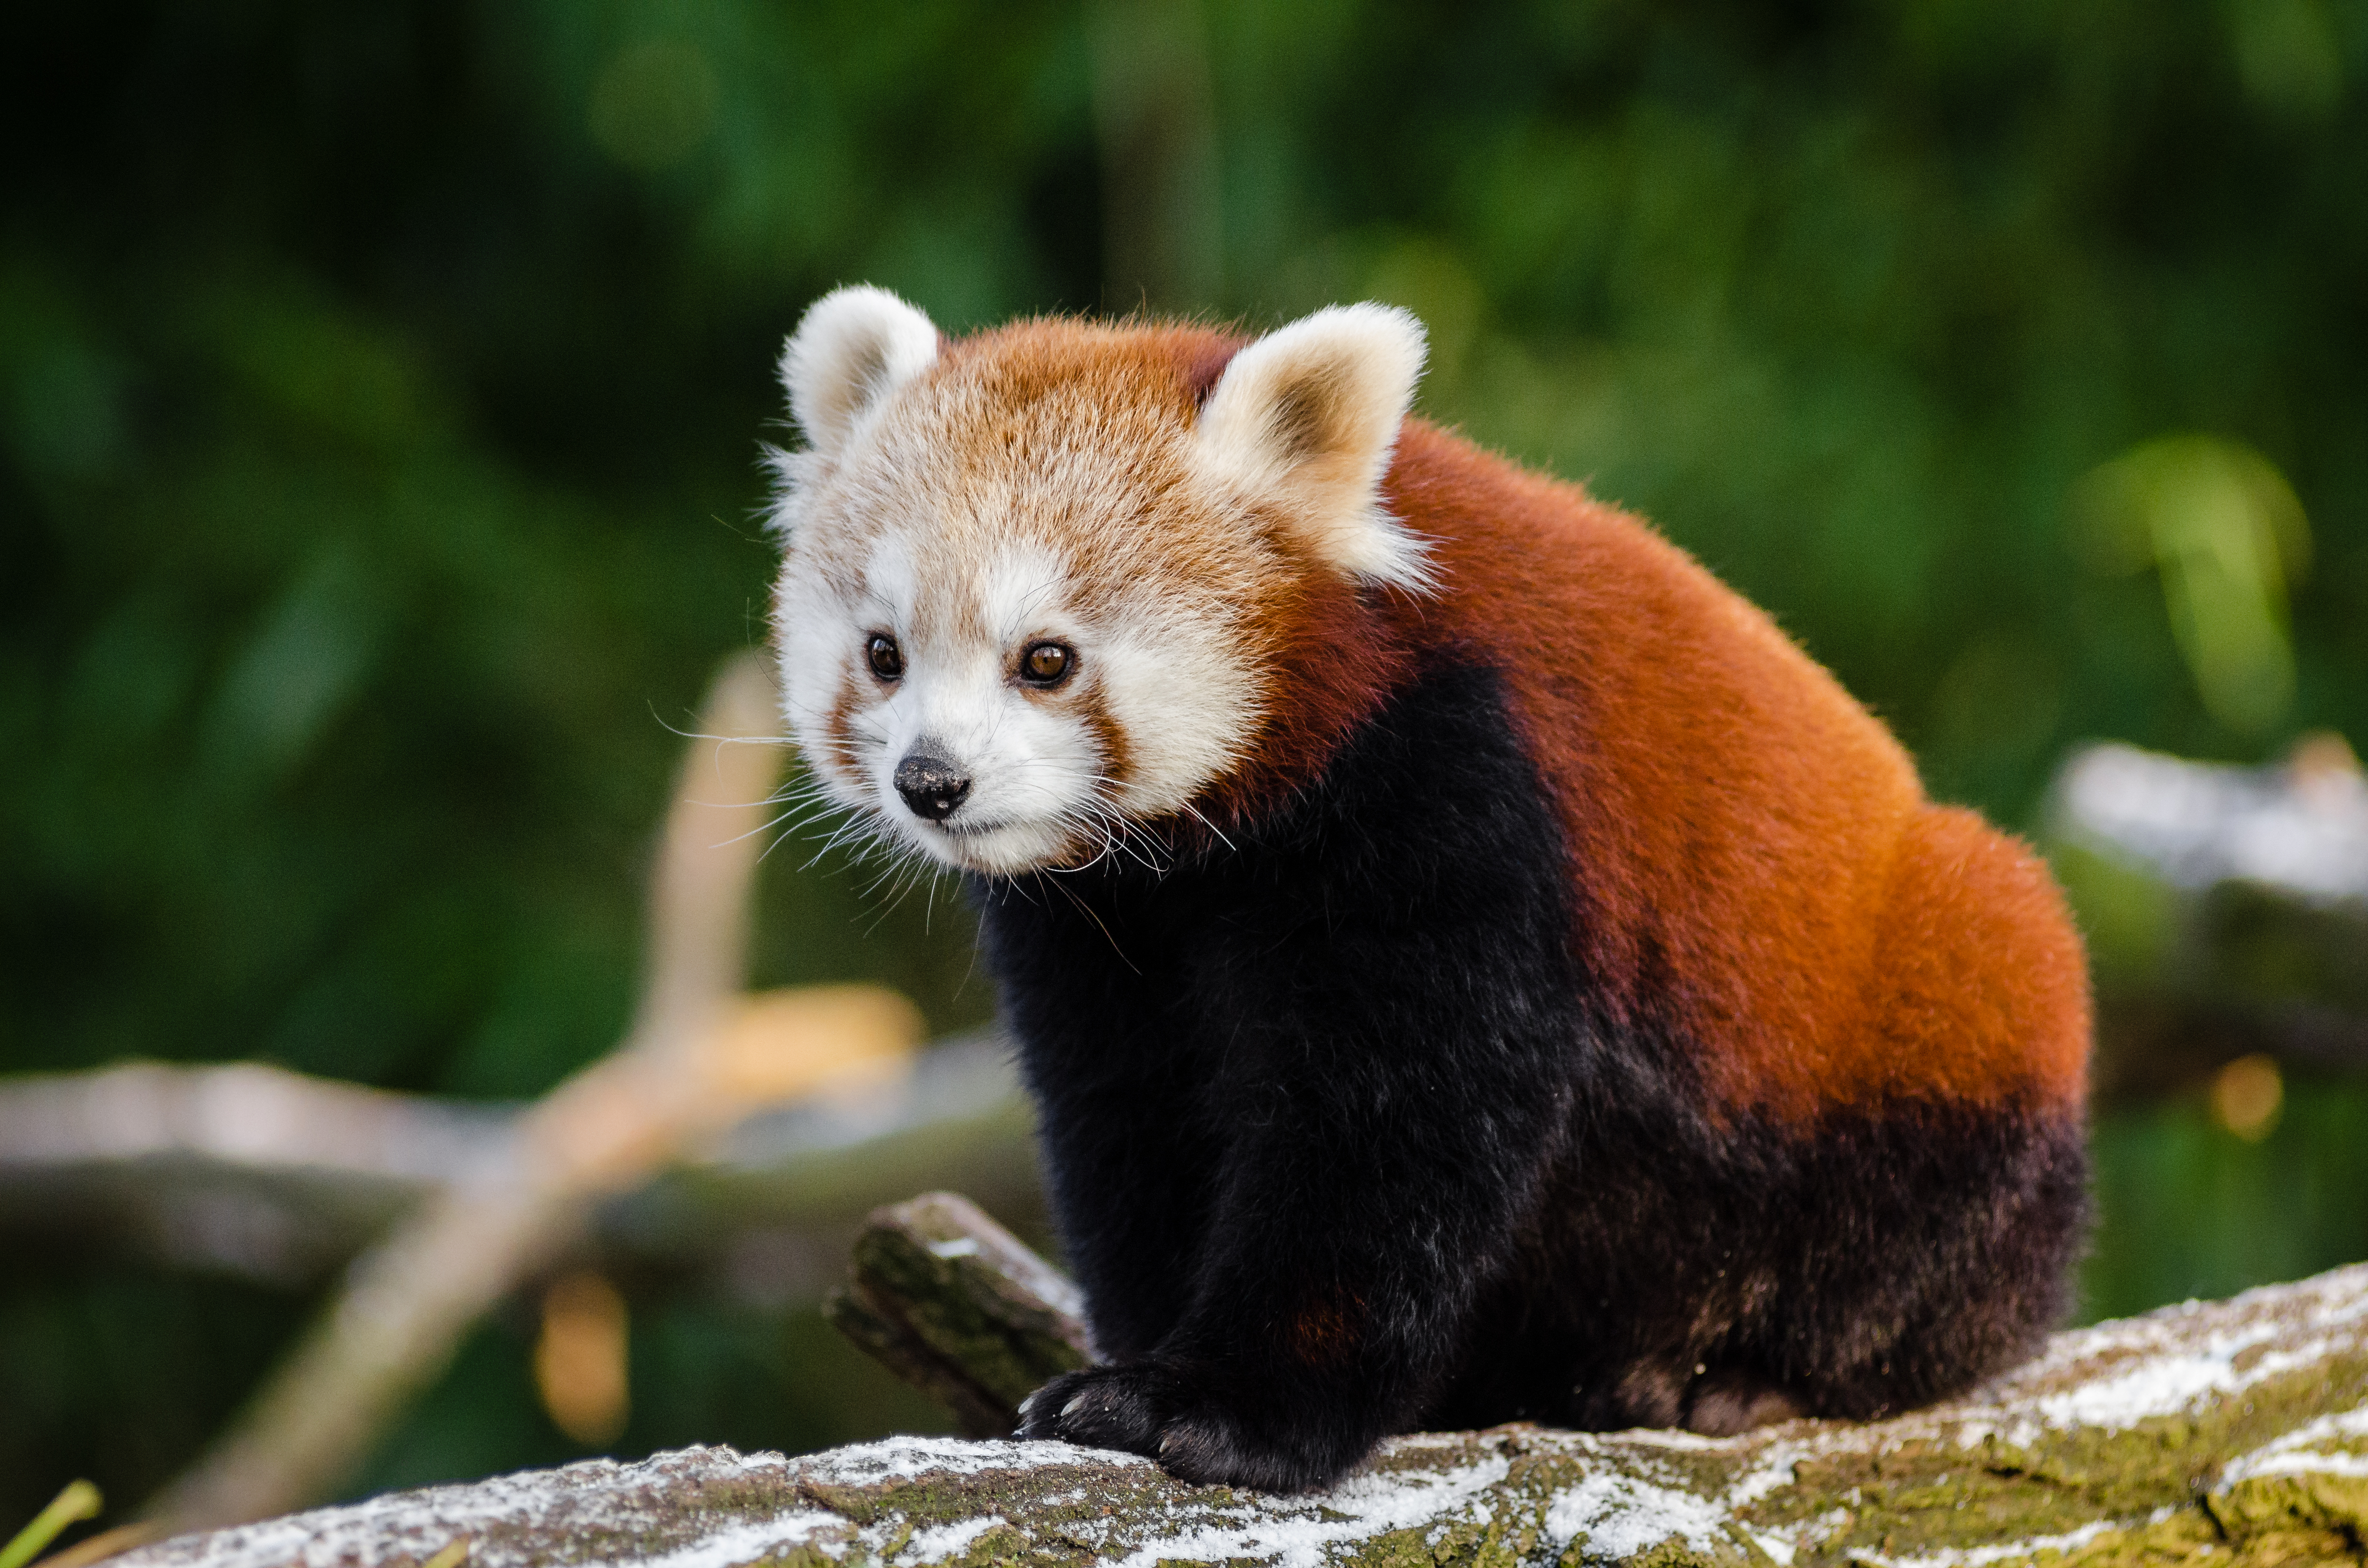
tree, nature, snow, cold, winter, bokeh, vintage, sweet, feet, animal, cute, female, wildlife, zoo, fur, orange, young, green, high, red, foot, mammal, nikon, fauna, red panda, panda, 2015, face, nose, whiskers, paw, tail, animals, ears, endangered, vertebrate, germany, deutschland, natur, paws, tier, iso, ss, fell, grn, gesicht, baum, adorable, bamboo, d7000, roter, kleiner, niedlich, sues, suess, species, bedrohte, tierart, tierpark, weiblich, jungtier, jung, ohren, schwanz, nase, bedroht, ailurus, fulgens, mozilla, firefox, wochenende, weekend, kalt, schnee